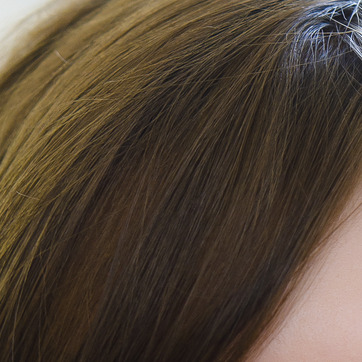
Material: hair